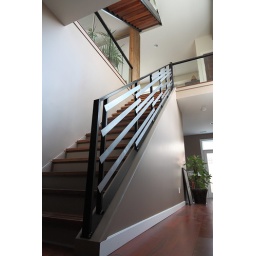
First floor stair guardrail leading to glass guardrails, all designed and built by EMD